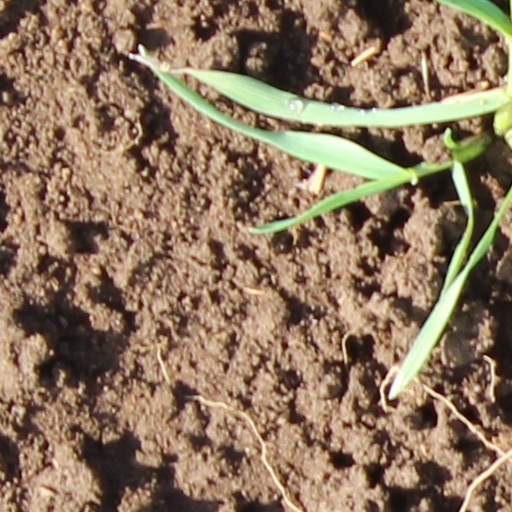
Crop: wheat